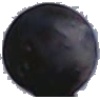
Label: Grape Blue 1